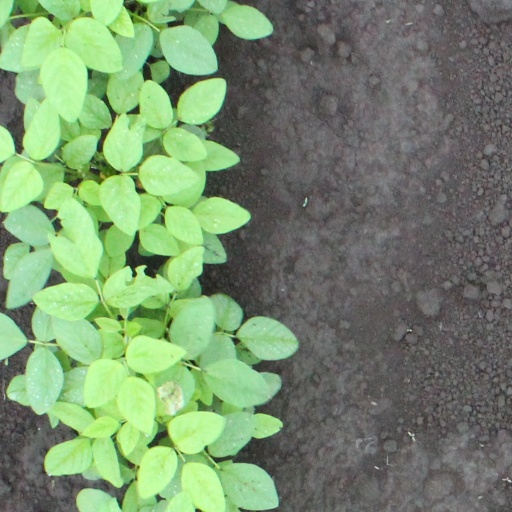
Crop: soybean